Jericho

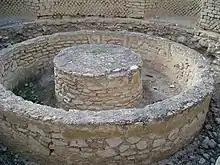
Remains from Herod's palace

After a few centuries, the first settlement was abandoned. After the PPNA settlement phase, there was a settlement hiatus of several centuries, then the PPNB settlement was founded on the eroded surface of the tell. This second settlement, established in 6800 BCE, perhaps represents the work of an invading people who absorbed the original inhabitants into their dominant culture. Artifacts dating from this period include ten plastered human skulls, painted so as to reconstitute the individuals' features. These represent either teraphim or the first example of portraiture in art history, and it is thought that they were kept in people's homes while the bodies were buried.